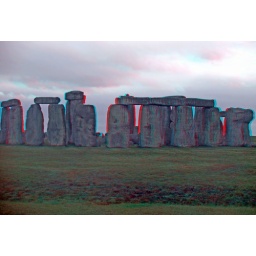
Stonehenge in anaglyph 3D stereo red cyan glasses needed